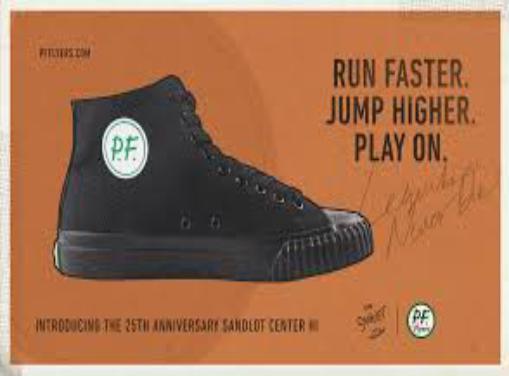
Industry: Clothes